2013 Northeast Grand Prix

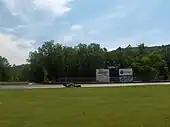
Lime Rock Park, where the race was held.

American Le Mans Series (ALMS) president Scott Atherton confirmed the race was part of the schedule for the 2013 American Le Mans Series schedule in October 2012. It was the tenth consecutive year the event was held as part of the American Le Mans Series. The 2013 American Le Mans Northeast Grand Prix was the fifth of ten scheduled sports car races of 2013 American Le Mans Series. The race was held at the seven-turn Lime Rock Park in Lakeville, Connecticut on July 6, 2013.